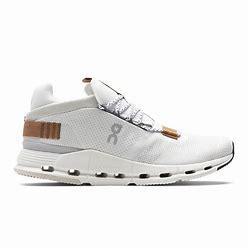
Brand: ON
Model: Cloudnova